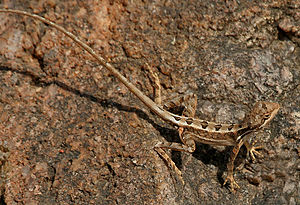
Agamer / Systematik og udbredelse
Sitana ponticeriana fra Indien
Agamer er en familie af øgler med 55 slægter og omkring 400 arter. De er udbredte i Afrika, Asien, Australien og Sydeuropa. Agamerne ligner leguanerne i Amerika og udfylder de samme økologiske nicher.